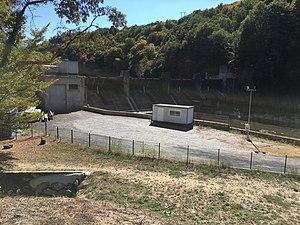
Barrage de La Roche-Bat-L'Aigue (36)
Le sentier de grande randonnée de pays du Val de Creuse est un itinéraire pédestre, long d’environ 108 km, qui parcourt les départements de l'Indre et de la Creuse.
La Creuse est un cours d'eau français, qui coule dans les départements de la Creuse, de l'Indre, d'Indre-et-Loire et de la Vienne, en régions Centre-Val de Loire et Nouvelle-Aquitaine.
Badecon-le-Pin est une commune française située dans le département de l'Indre, en région Centre-Val de Loire.